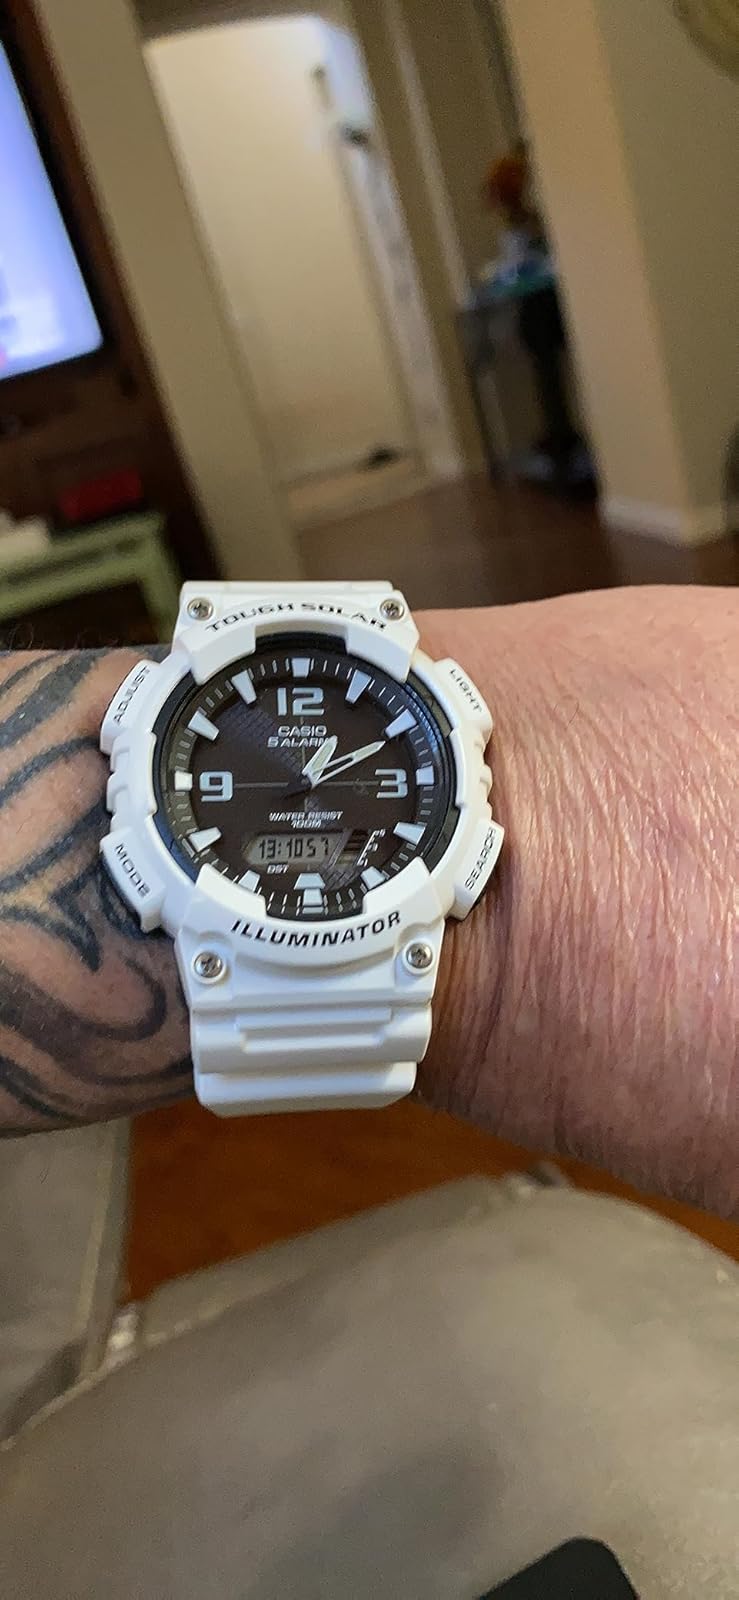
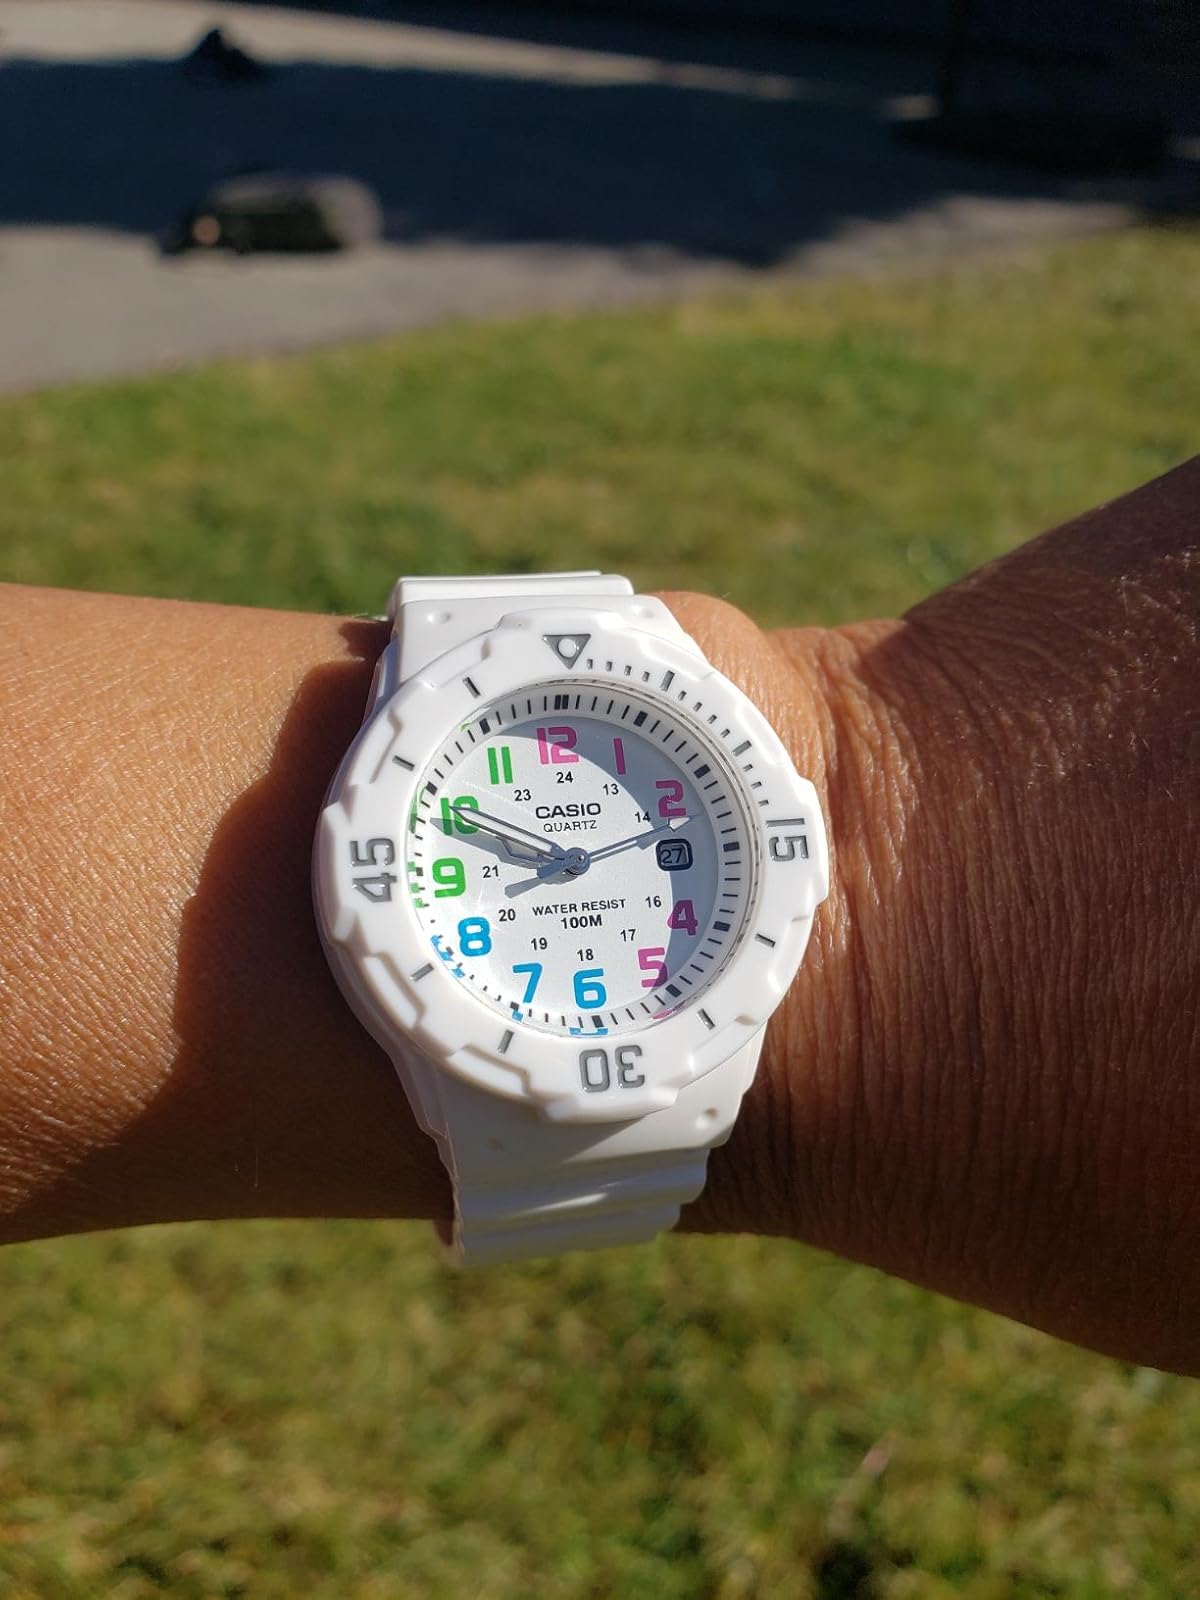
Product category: accessories_watch
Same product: no